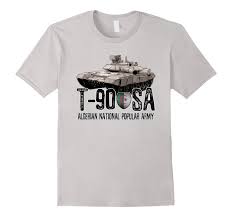
Label: Tank